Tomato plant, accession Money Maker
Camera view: vertical (180 deg); turntable rotation: 210 degrees
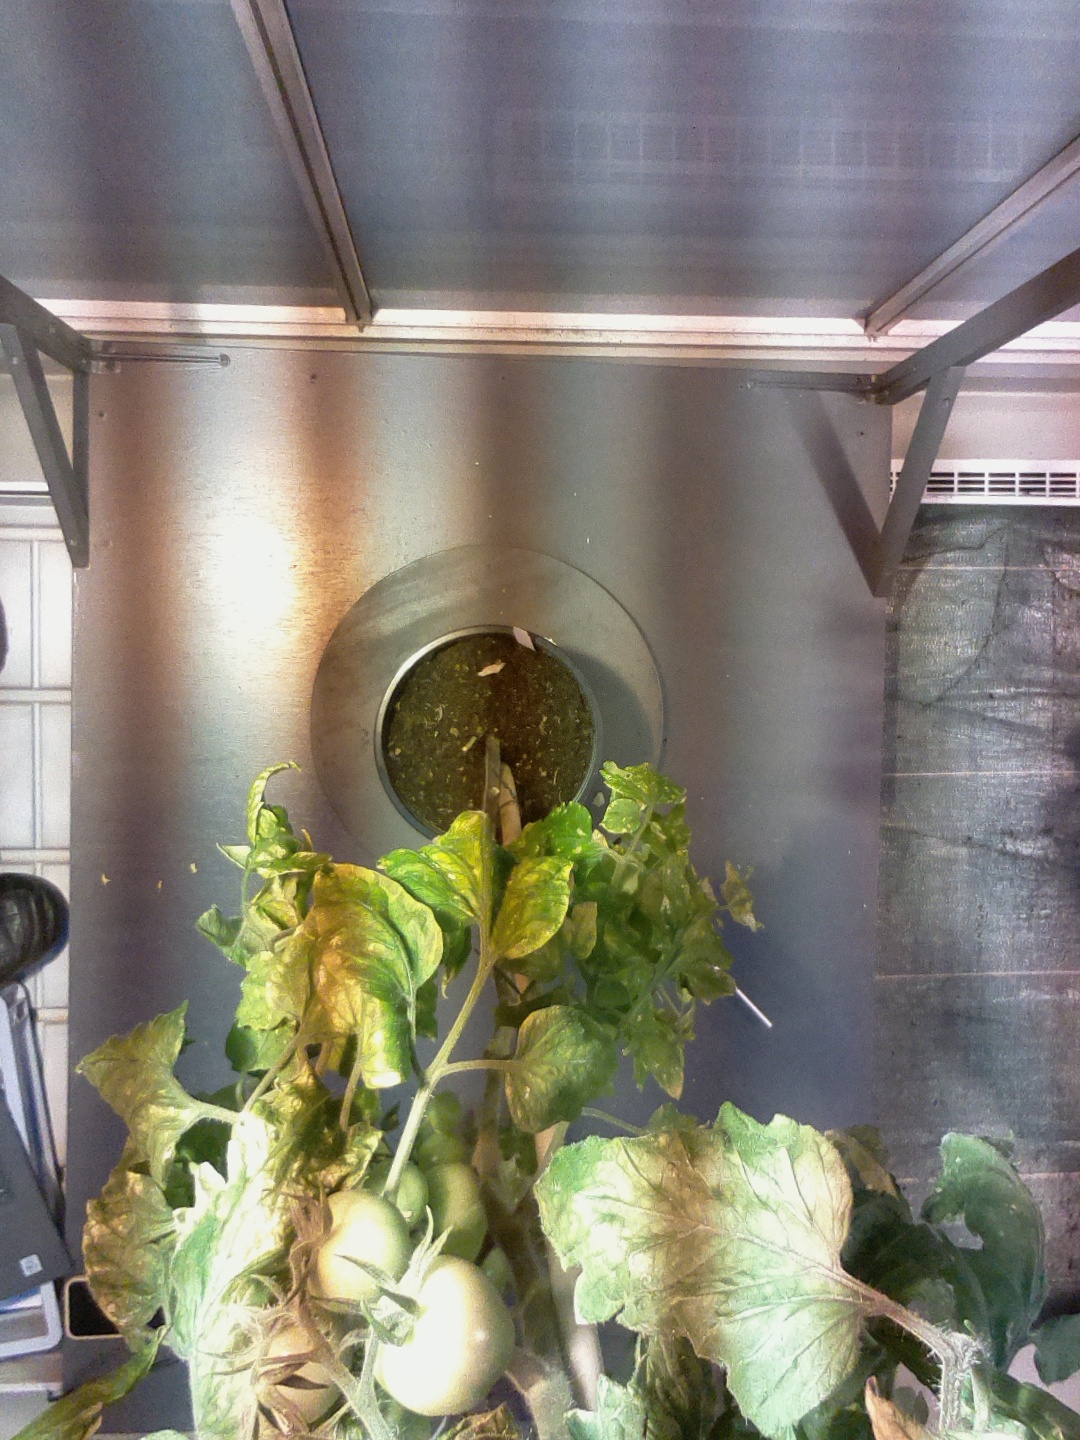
BBCH growth stage 76: 60%-70% of final fruit size